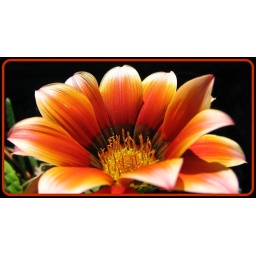
A macro of a colorful Gazania in my flower box on my deck. No frost yet, but forecast tonight though!